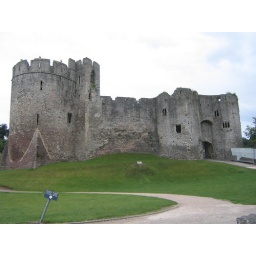
Oldest standing castle in the UK. Built in 1072